Cheque guarantee card

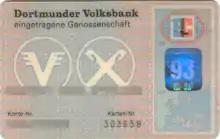
Eurocheque guarantee card issued by Dortmunder Volksbank till 1993

When ATMs started to be rolled out during the 1980s, ATM cards could also be used as cheque guarantee cards. Usage of the cheque guarantee scheme declined significantly during the 1990s with the introduction and wide use of debit cards.